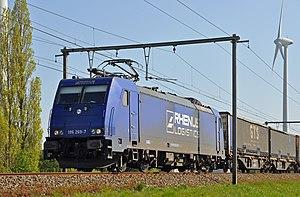
La locomotive Traxx 186 269-7 de la firme Rhenus Logistics tracte un train de fret sur la ligne ferroviaire belge 51A en direction de Zeebrugge